This World (TV series)

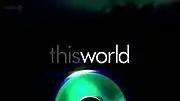
Series of the first title card from BBC broadcast (January 2004 until May 2012).

"This World" was announced in December 2003 on BBC Online and launched in early January 2004, replacing the programme "Correspondent".